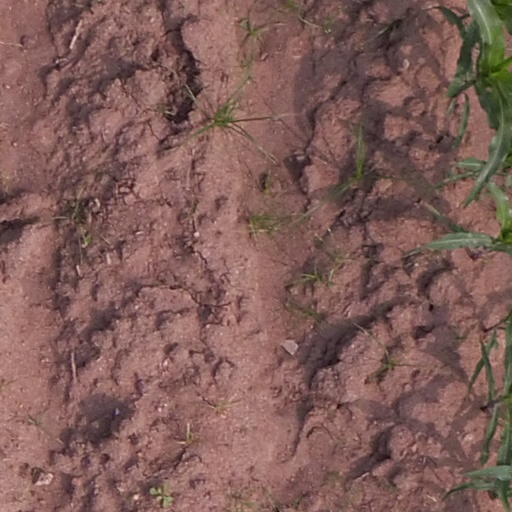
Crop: maize; corn